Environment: real
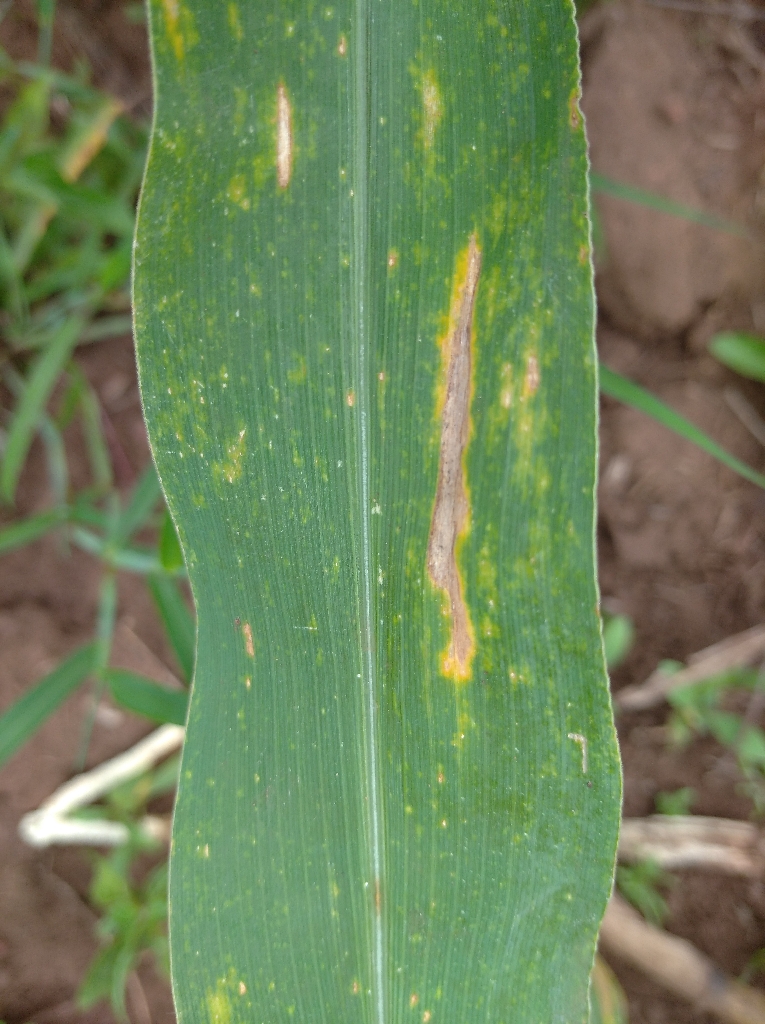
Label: northern_corn_leaf_blight